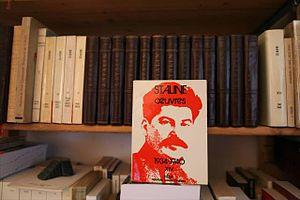
Oeuvres complètes de Staline en anglais et en français
Joseph Staline, né le 18 décembre 1878 à Gori et mort le 5 mars 1953 à Moscou, est un révolutionnaire bolchevik et homme d'État soviétique d'origine géorgienne. Il dirige l'Union des républiques socialistes soviétiques à partir de la fin des années 1920 jusqu'à sa mort en établissant un régime de dictature personnelle absolue. Les historiens le jugent responsable, à des degrés divers, de la mort de trois à plus de vingt millions de personnes.